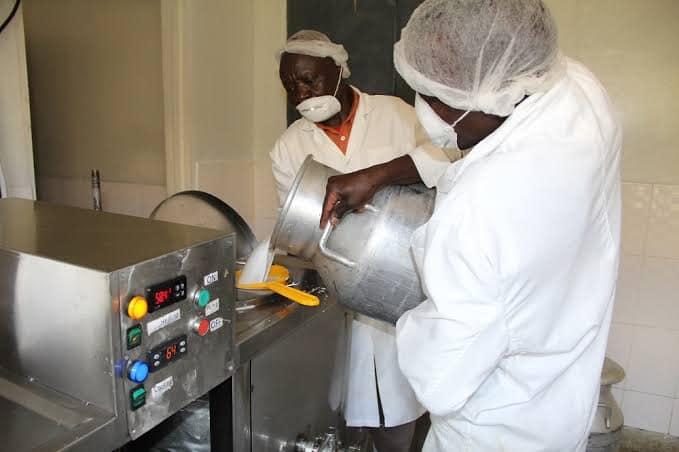
Hapa kuna watu wawili wakifanya kazi jikoni au sehemu za uzalishaji wote wamevaa mavazi meupe yanayofanana na koti za maabara na wamefunika nywele zao , mmoja wao anavalia barakoa  ya kinga, mtu wa kwanza anashika chombo cha kwanza cha metali na kumimina kitu ndani ya mashine ya fedha iliyo mbele yao.